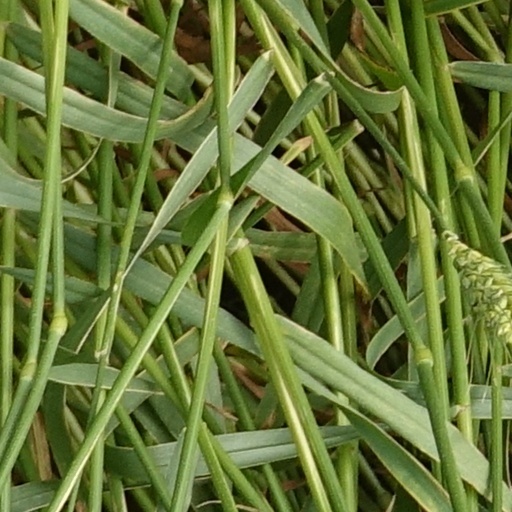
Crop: wheat